Antonio Maspes

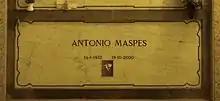
Maspes's grave at the Monumental Cemetery of Milan in 2015

After his death, the Velodromo Vigorelli in Milano, where Maspes began with racing competitions, was renamed into Velodromo Maspes-Vigorelli.